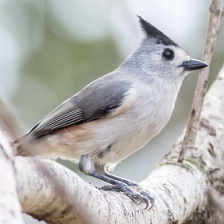
Species: TIT MOUSE
Scientific name: PARIDAE
ImageNet parent category: chickadee